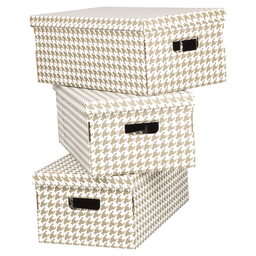
Label: cardboard